Australian contribution to the Battle of Normandy

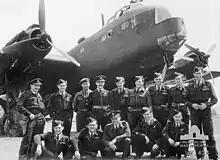
Australian members of No. 196 Squadron RAF with one of the unit's Stirling aircraft in the background. This squadron towed gliders to Normandy on D-Day.

Australians posted to RAF units also landed paratroopers in Normandy and took part in diversionary operations. On the night of 5/6 June several Australian airmen served in heavy bombers that dropped "window" chaff in patterns that, on German radar, simulated the appearance of convoys headed for the Pas de Calais region of France. Other Australians served in aircraft that dropped dummy paratroopers and jammed German radar. One Australian pilot posted to No. 139 Squadron RAF took part in "intruder" bombing raids against targets in western Germany and the Low Countries that sought to divert German aircraft away from Normandy. Australian aircrew also served aboard the transport aircraft of No. 38 Group RAF and No. 46 Group RAF, which flew the British 6th Airborne Division from the UK to Normandy on the night of 5/6 June. About 14 per cent of the transport aircraft in No. 38 Group were piloted by Australians, though the proportion of Australians in No. 46 Group was much lower. There were no completely Australian aircrews in either group.